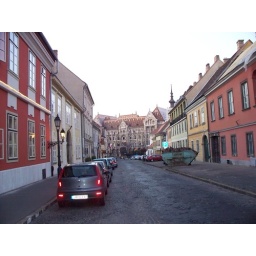
Side street near Buda castle